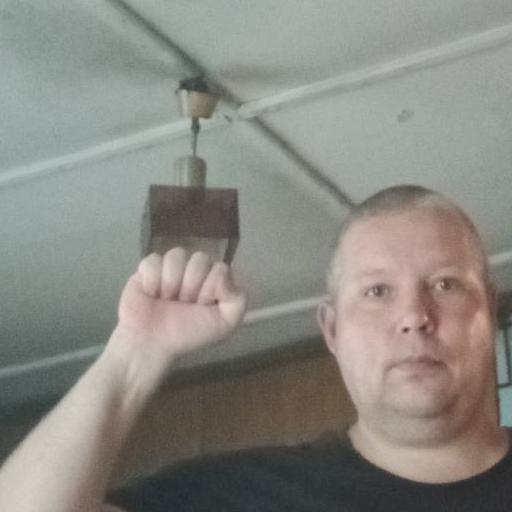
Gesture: fist